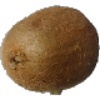
Label: Kiwi 1